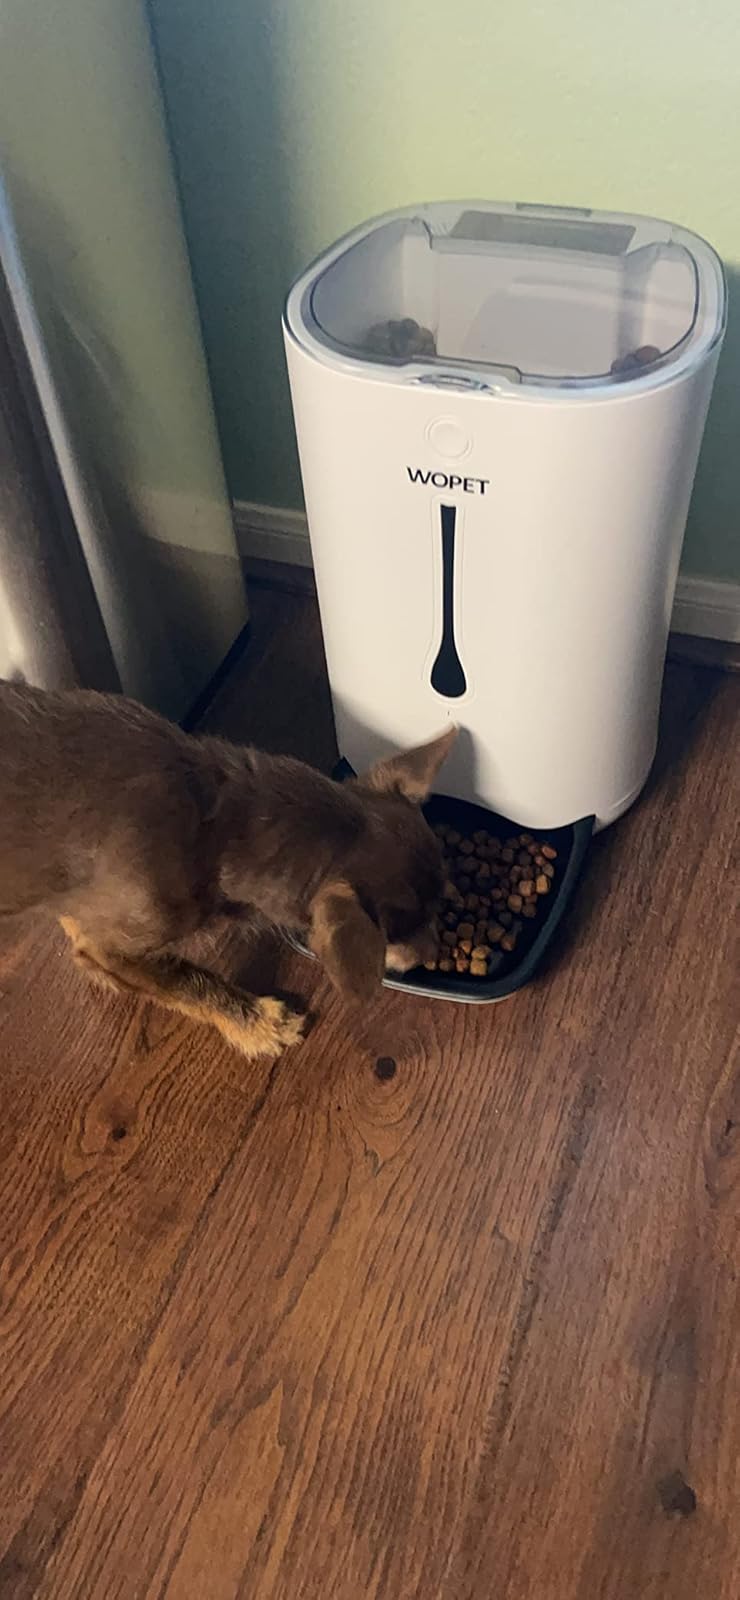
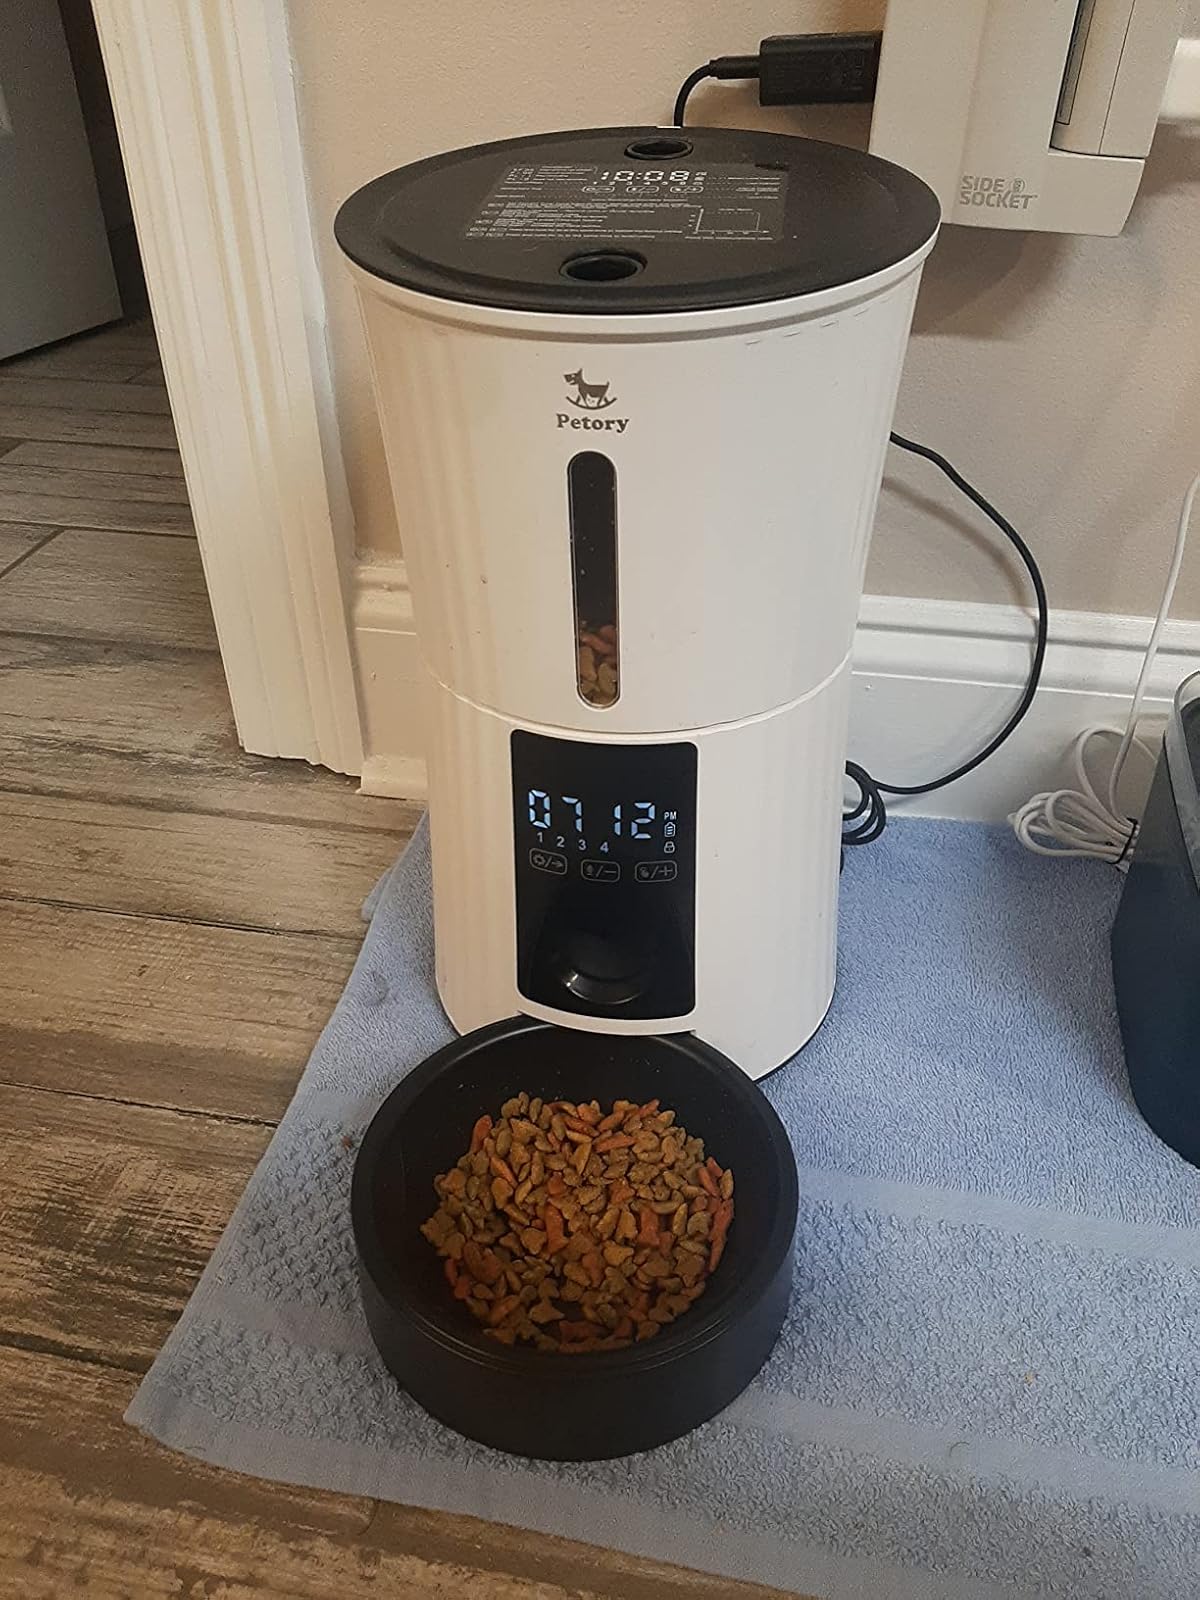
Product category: items_feeder
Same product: no